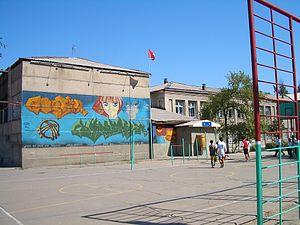
Bichkek est la capitale et la principale ville du Kirghizistan. Fondée en 1878 comme forteresse russe, la ville a porté entre 1926 et 1992 le nom de Frounzé, en l'honneur du dirigeant soviétique Mikhaïl Frounzé. Sa population était estimée à 937 400 habitants en 2015.